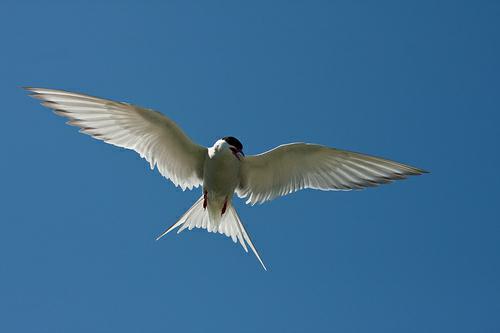
A photo of a artic tern